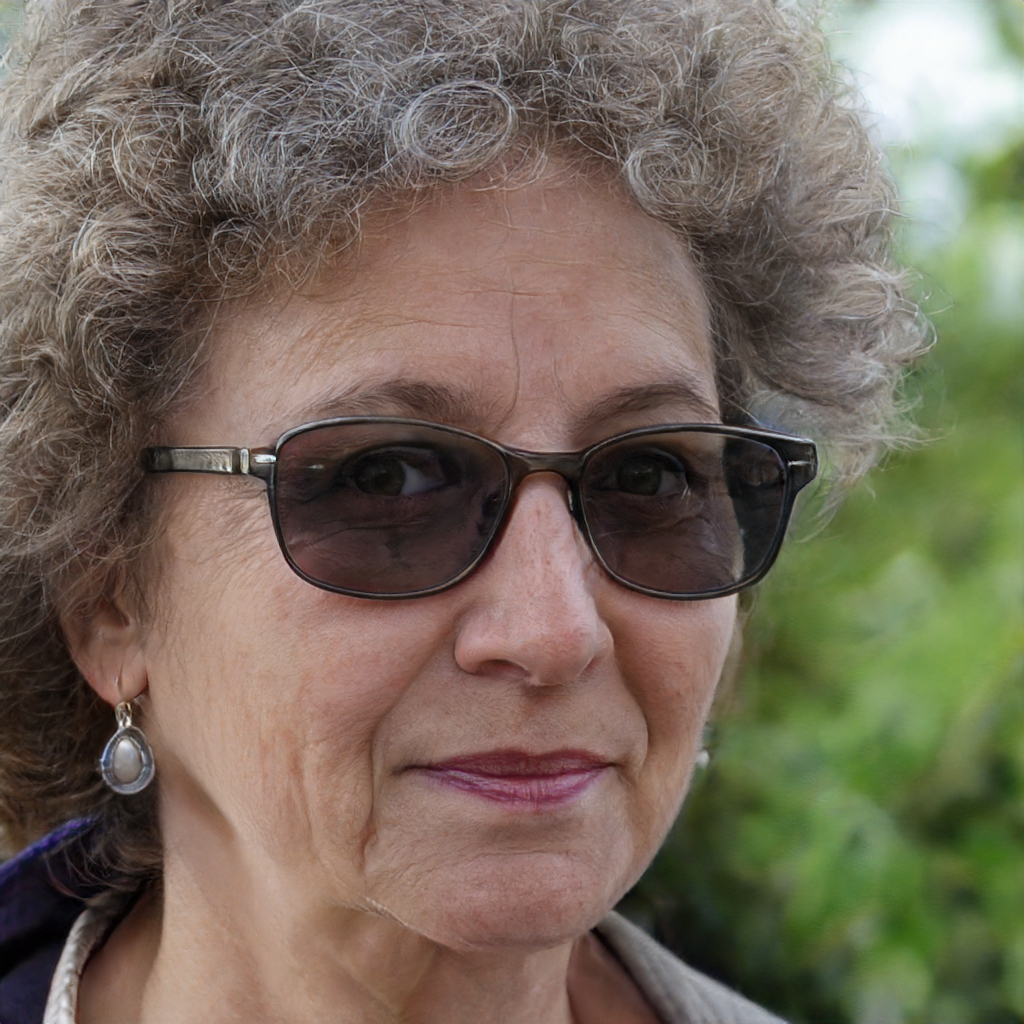
Gender: Female